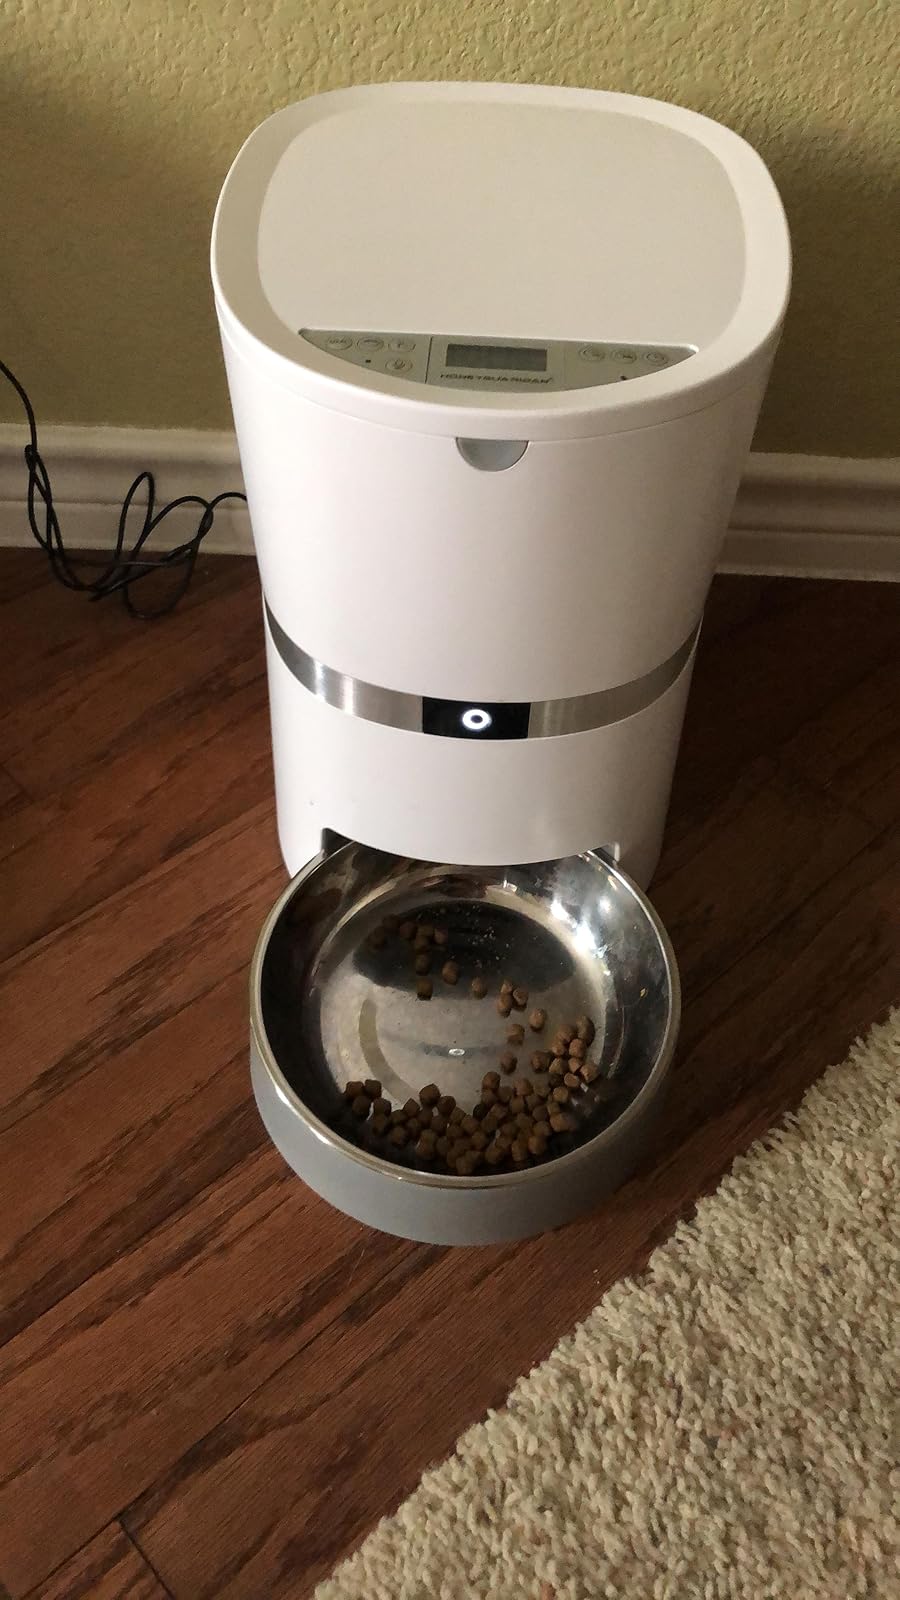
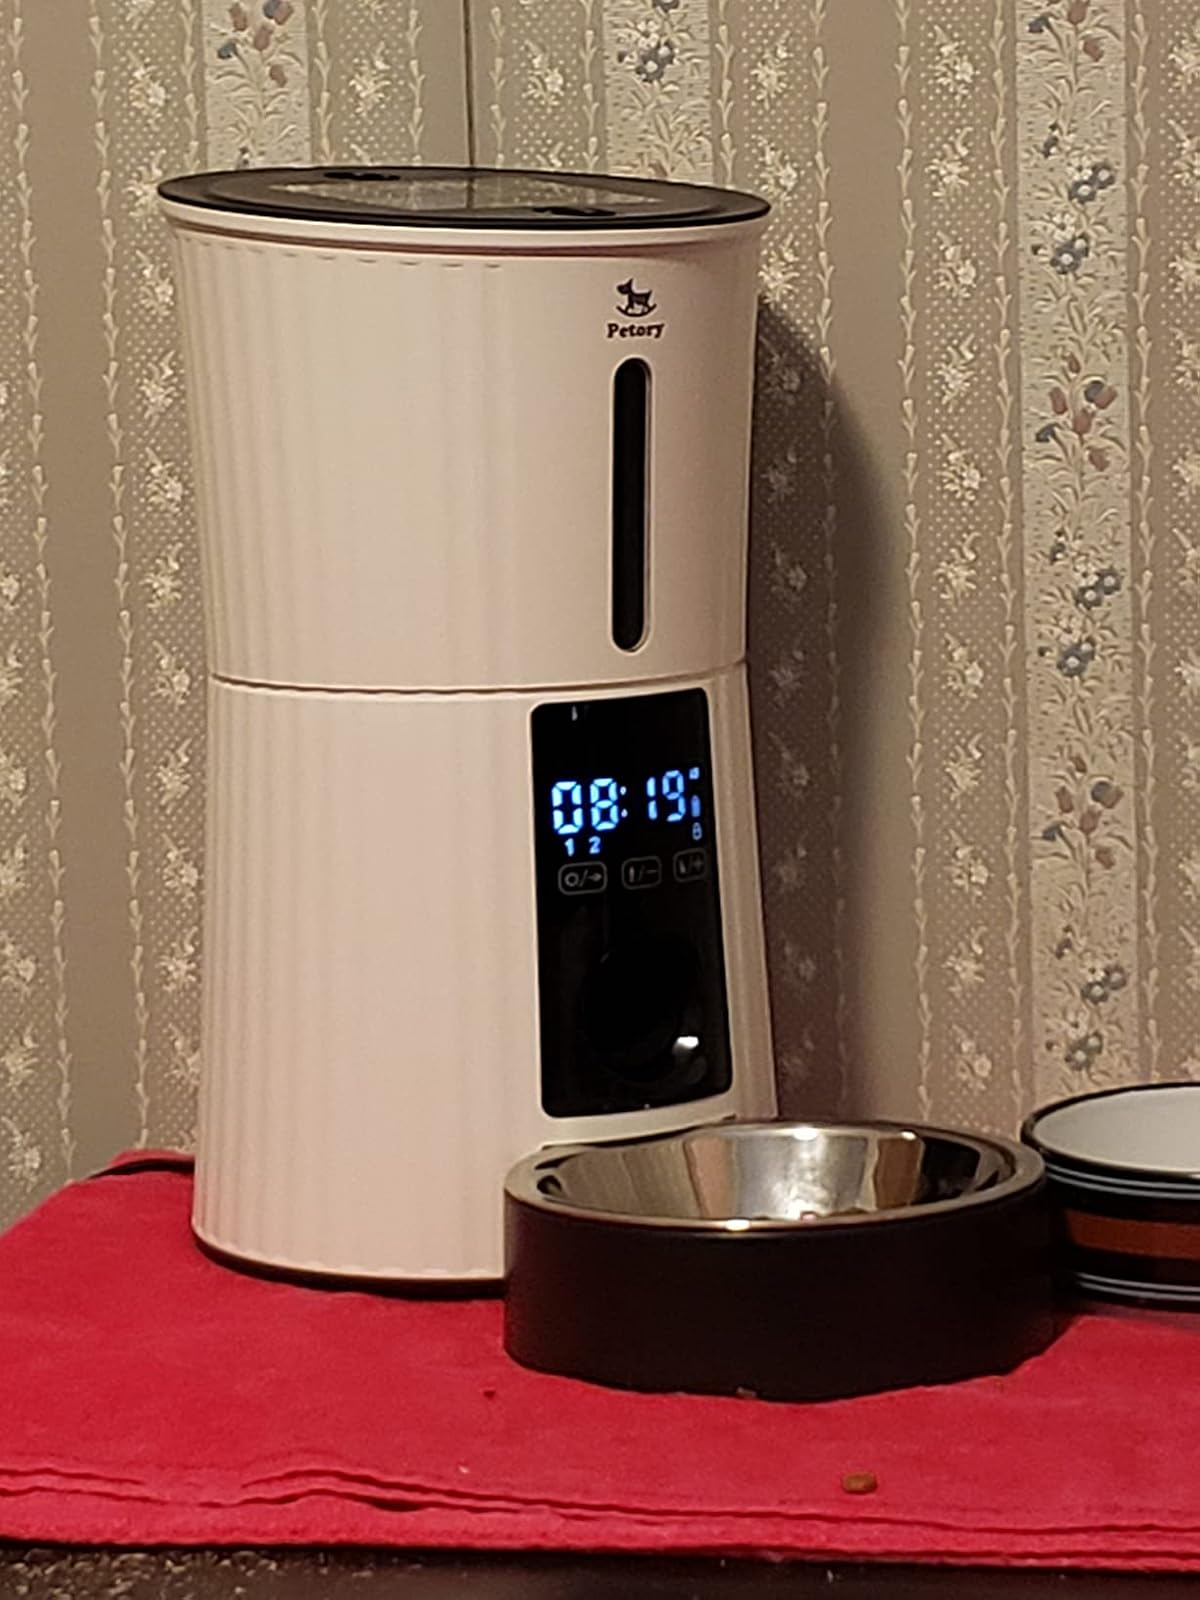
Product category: items_feeder
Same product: no